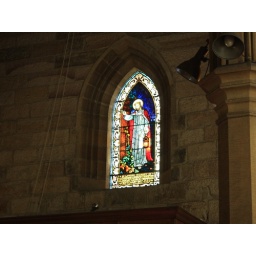
184_2752 window over the entrance, western wall